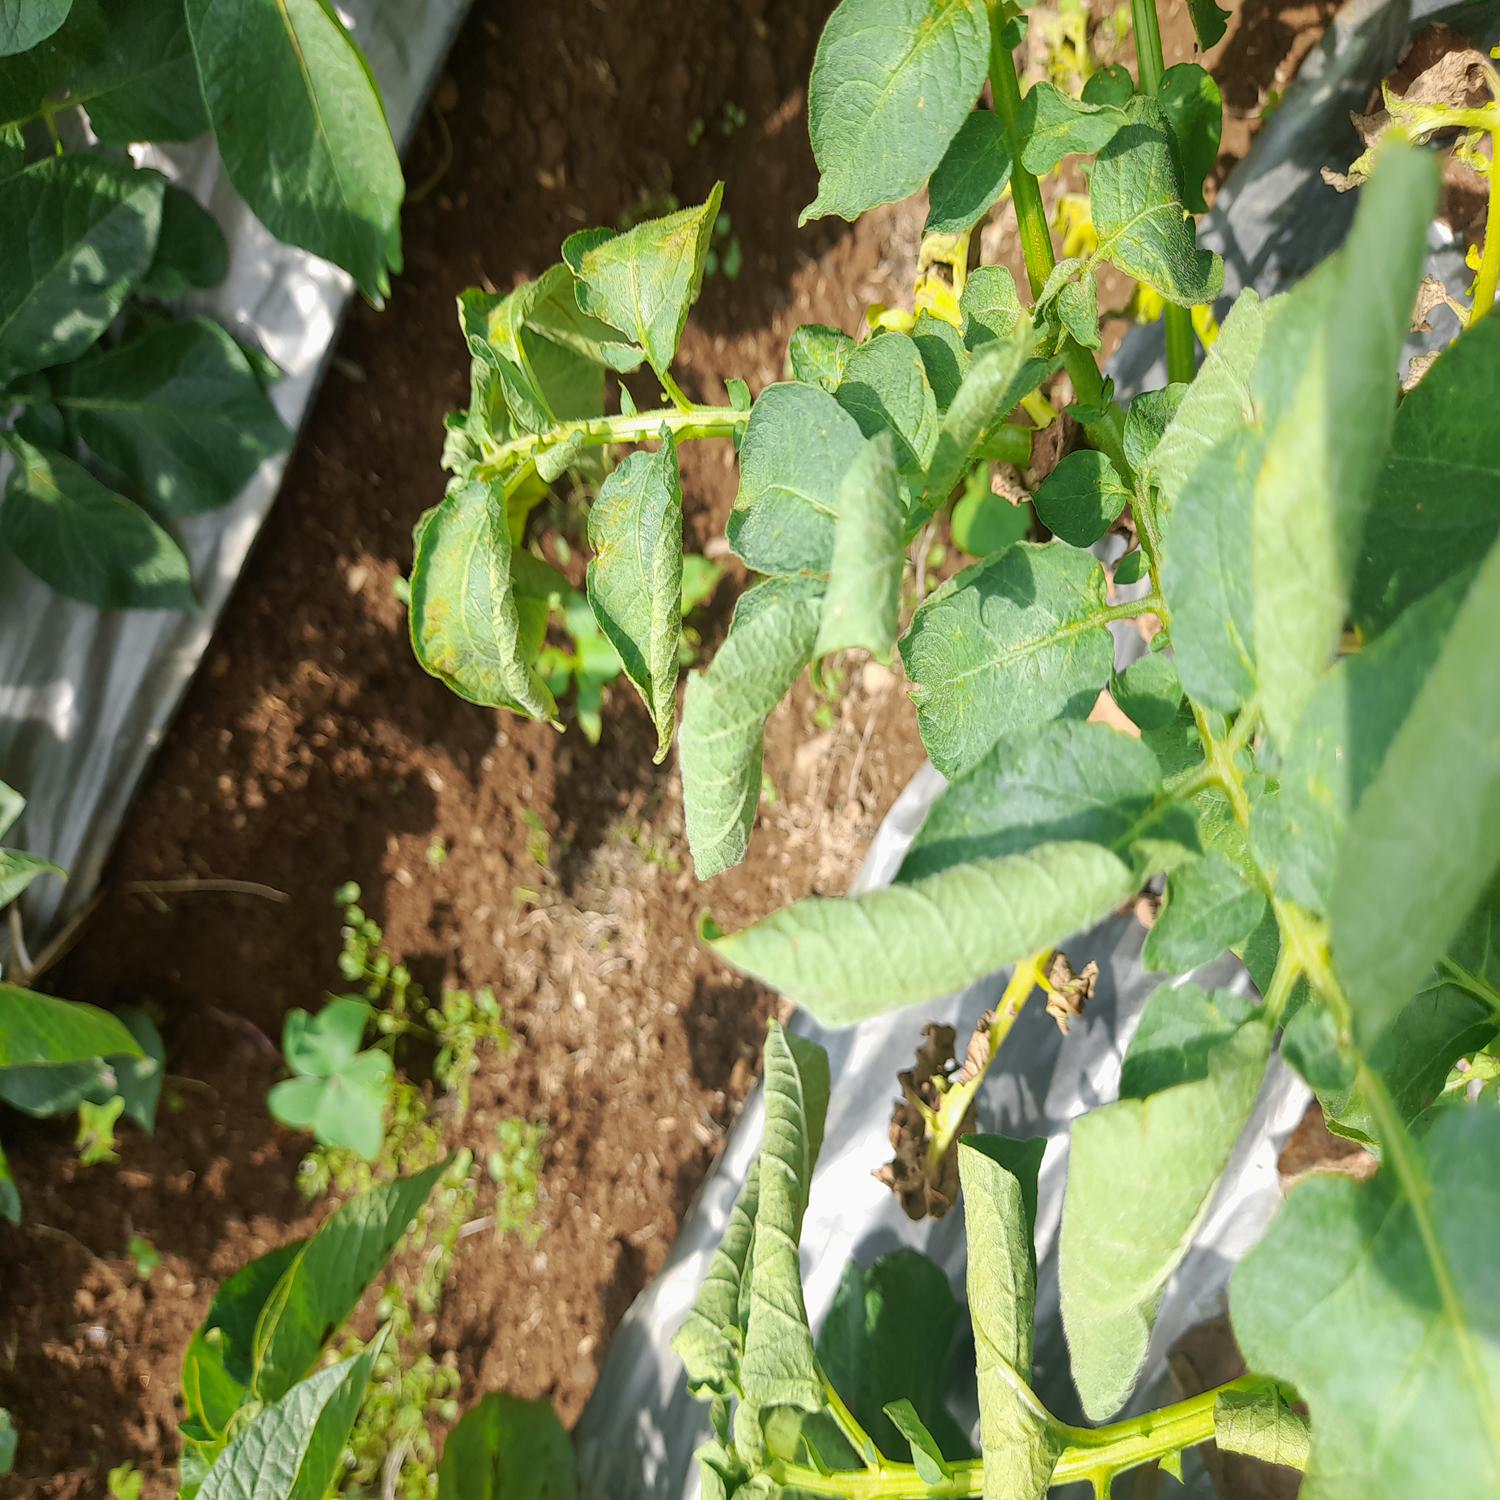
Etiqueta: Pudricion_Parda